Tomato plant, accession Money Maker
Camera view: vertical (180 deg); turntable rotation: 240 degrees
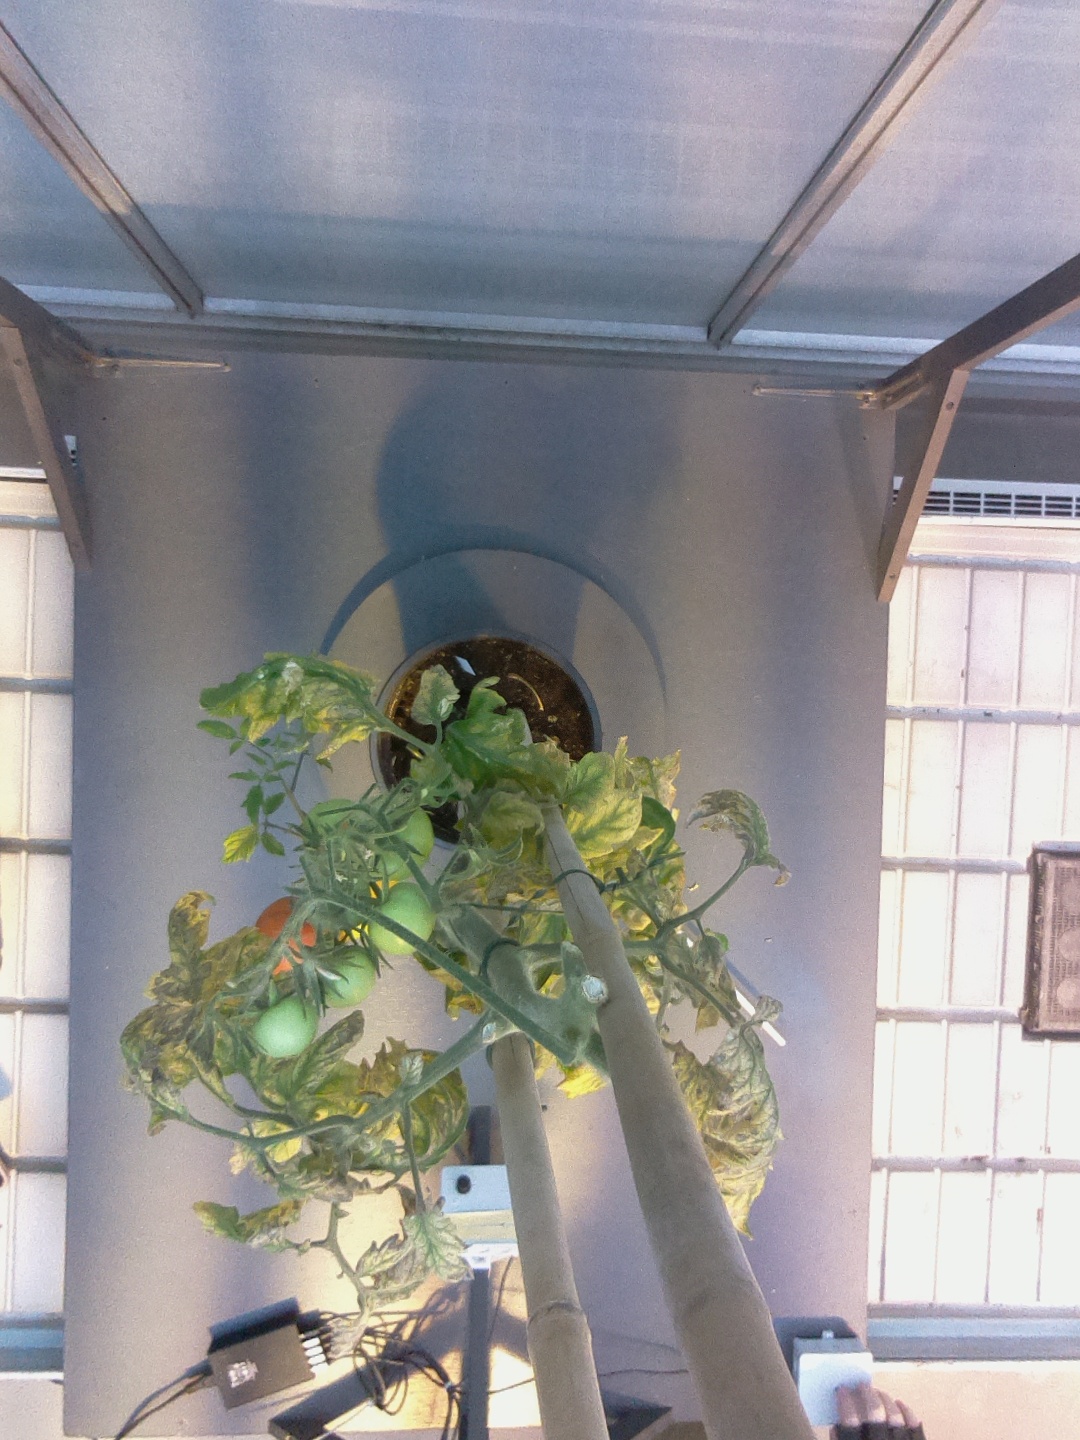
BBCH growth stage 82: 20%-30% of fruits show typical fully ripe color